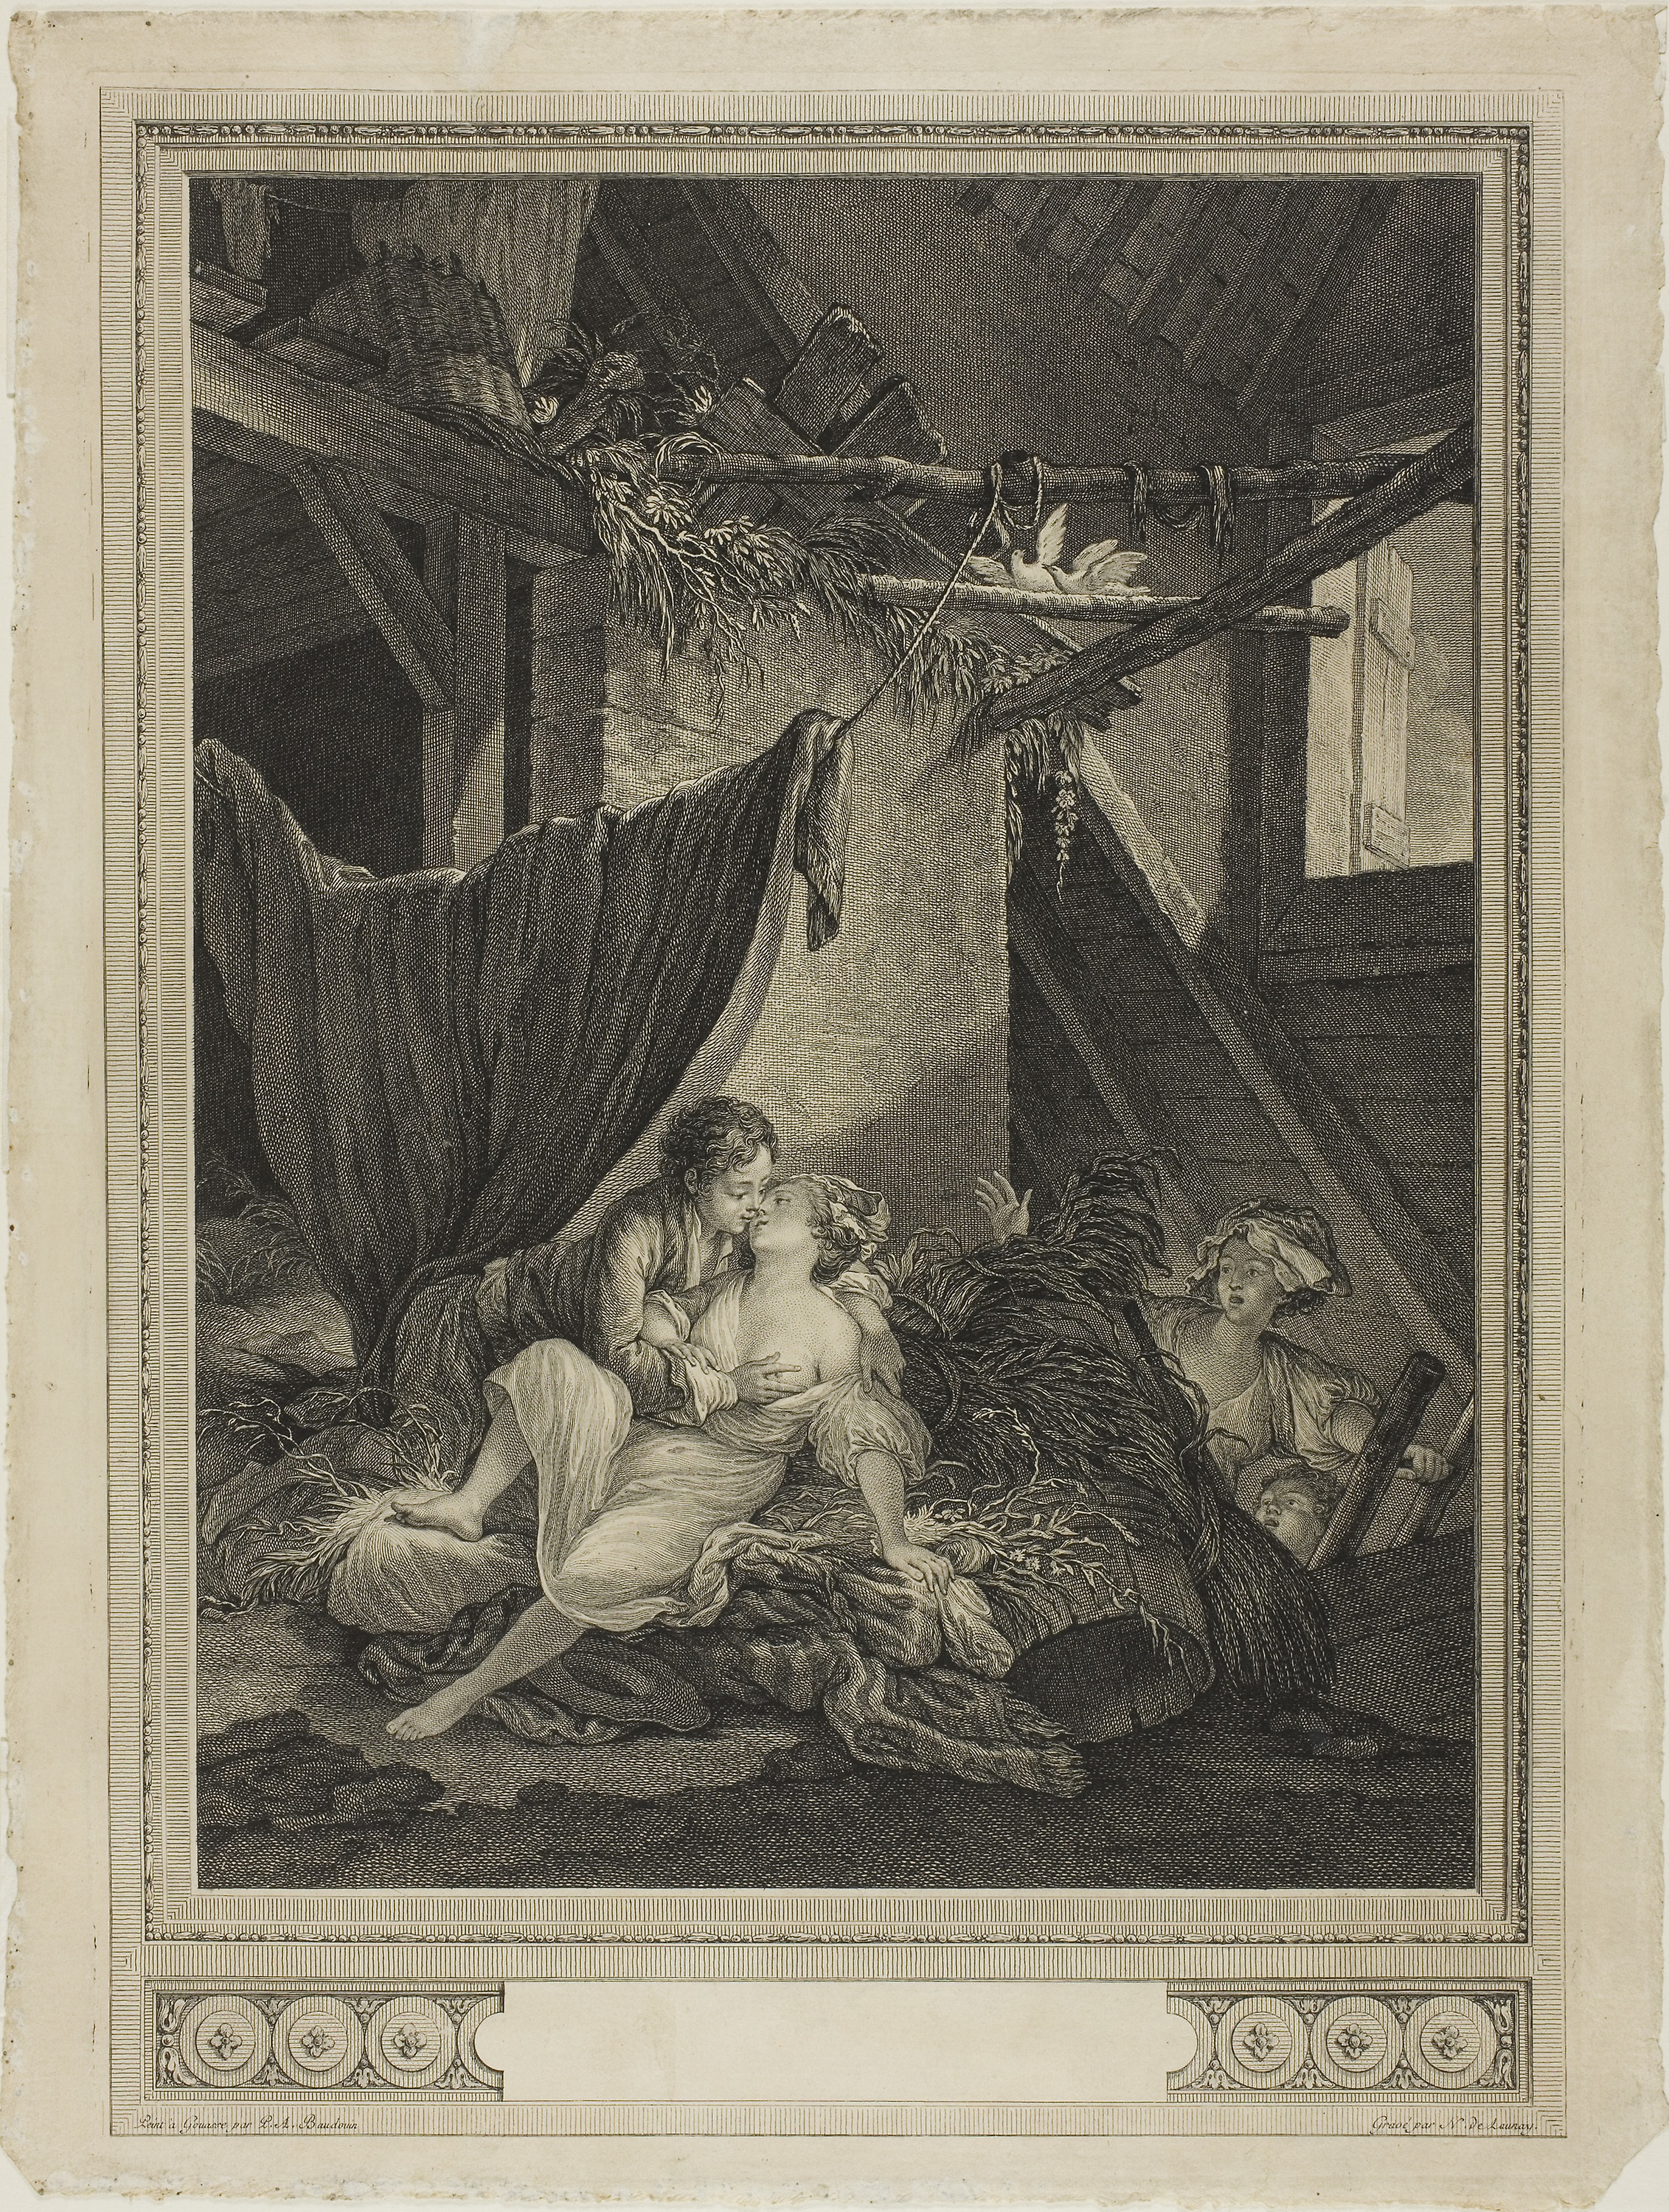
picture frame, art, history, painting, visual arts, antique, artwork, stock photography